3 Mills Studios

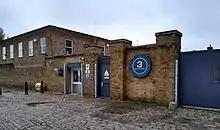
3 Mills Studios entrance

3 Mills Studios is a centre for film, television and theatre production near Stratford in East London. The site of a former distillery in Three Mills became a dedicated centre for television and film production work with the establishment in the 1980s of Bow Studios, Three Mills Island Studios, and Edwin Shirley Productions. In the mid-1990s, the three studios merged to become 3 Mills Studios, under the management of Workspace Group.